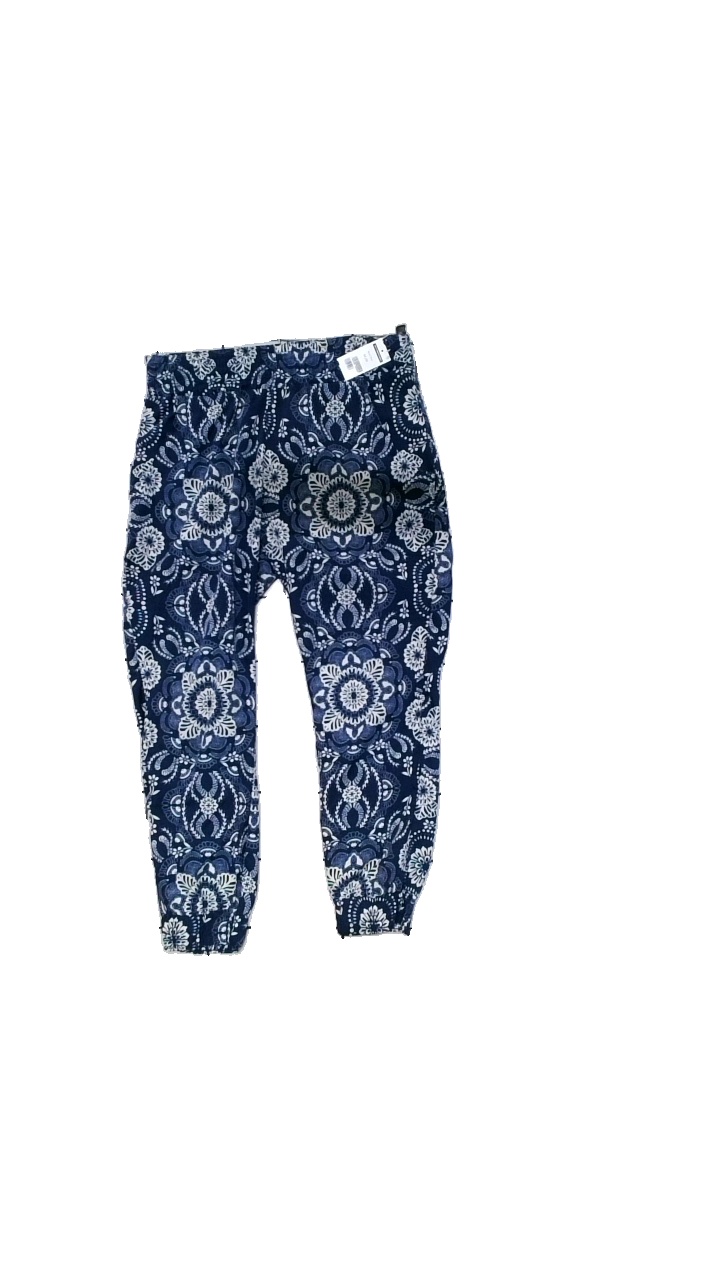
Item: Trousers (Ladies)
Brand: Miss Milla
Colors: Blue, White
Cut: Regular, Loose
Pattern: Geometric print
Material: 100% polyester
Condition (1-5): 4
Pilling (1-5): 3
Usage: Reuse
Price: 50-100